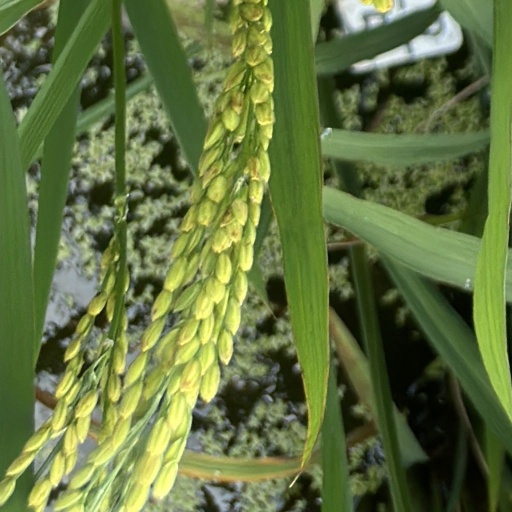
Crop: rice